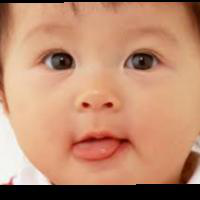
Age group: age 01-10